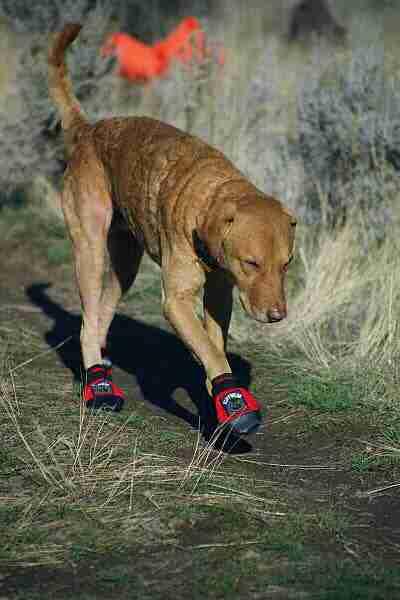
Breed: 215-n000075-Chesapeake_Bay_retriever